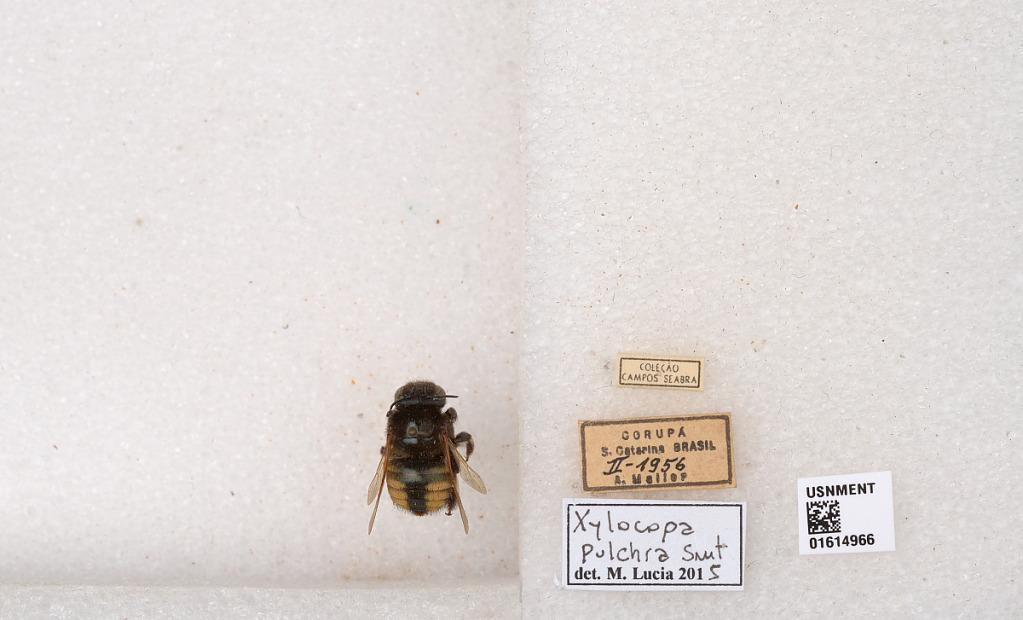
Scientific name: Xylocopa (Schonnherria) pulchra Smith
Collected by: A. Maller
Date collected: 1956-2-1
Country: Brazil
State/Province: Santa Catarina
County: Corupa
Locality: Corupa
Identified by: Lucia, M.